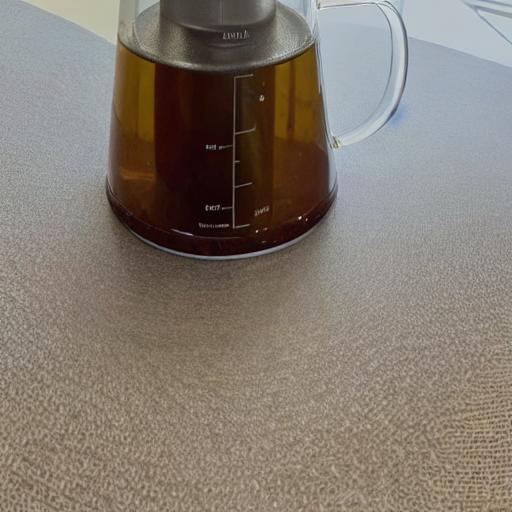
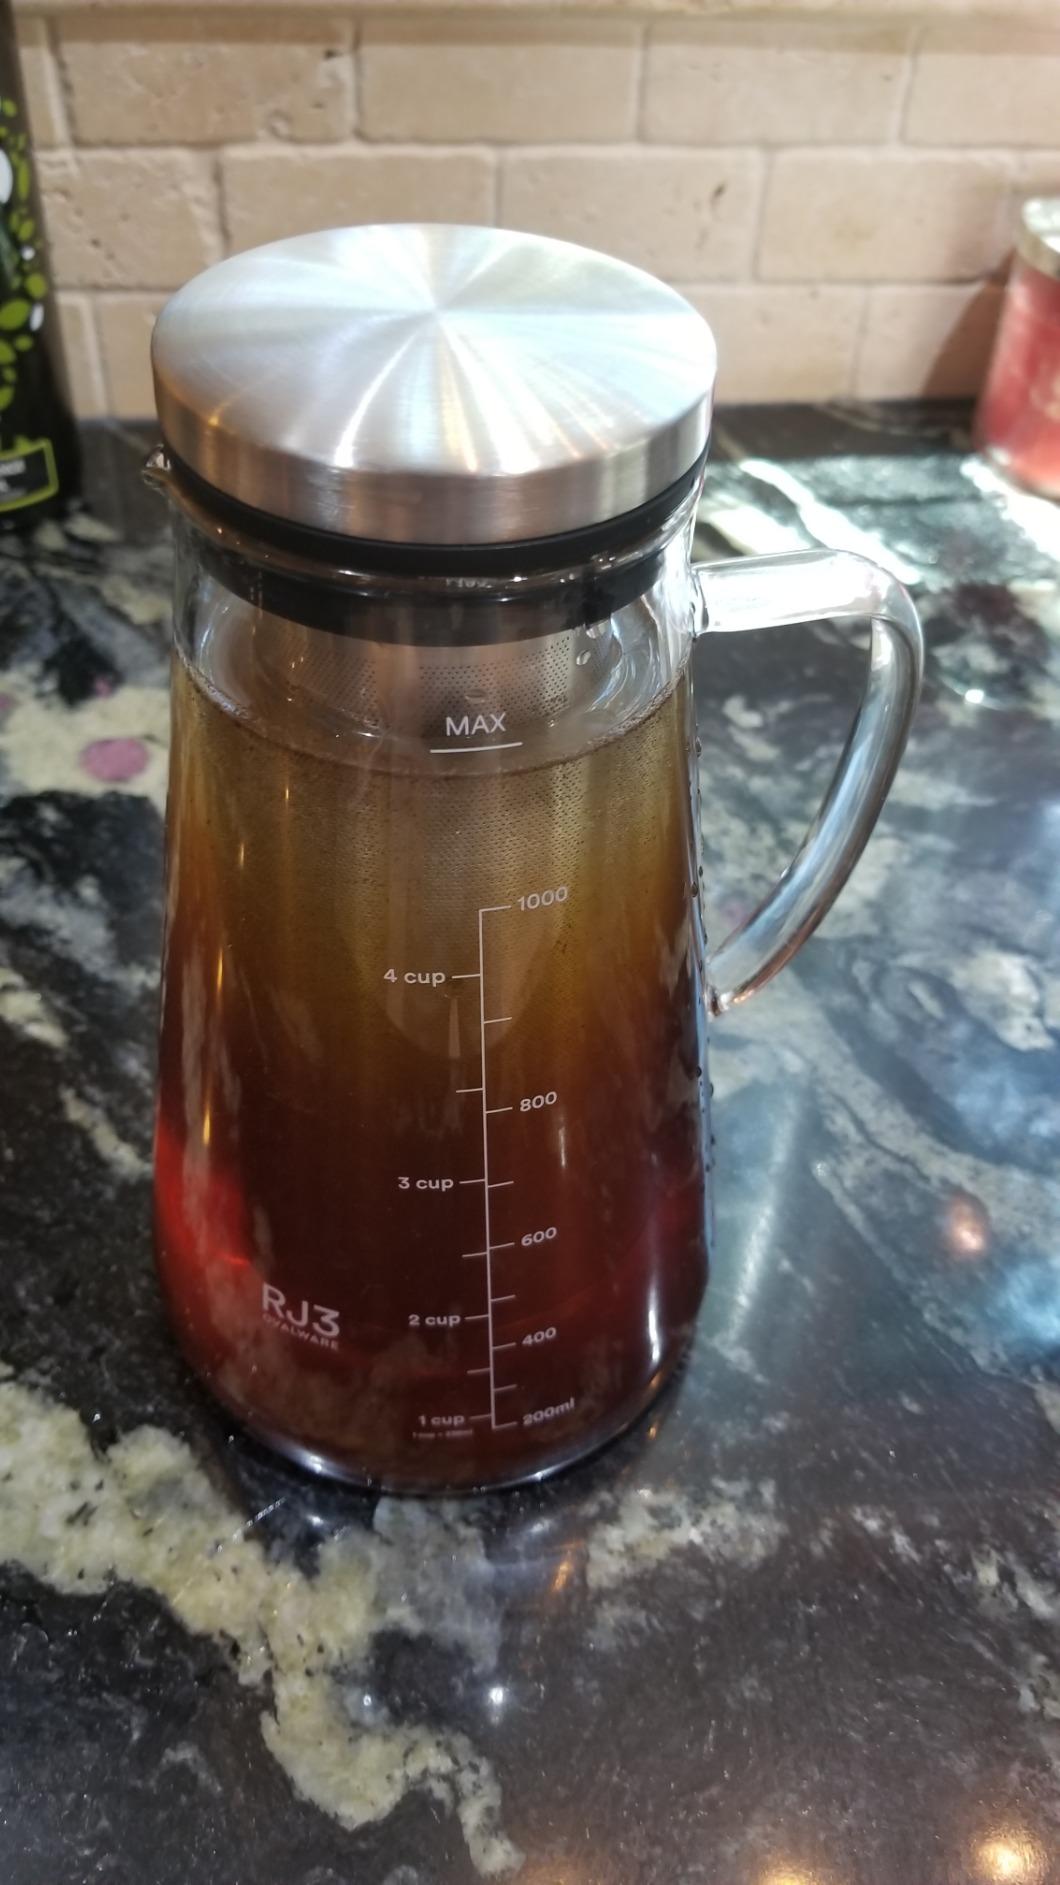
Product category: items_tea
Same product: no